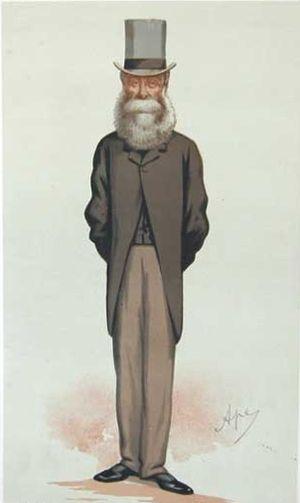
Clare Sewell Read est un agriculteur britannique et un homme politique conservateur.
La circonscription de South Norfolk est une circonscription située dans le Norfolk, et représentée à la Chambre des Communes du Parlement britannique.